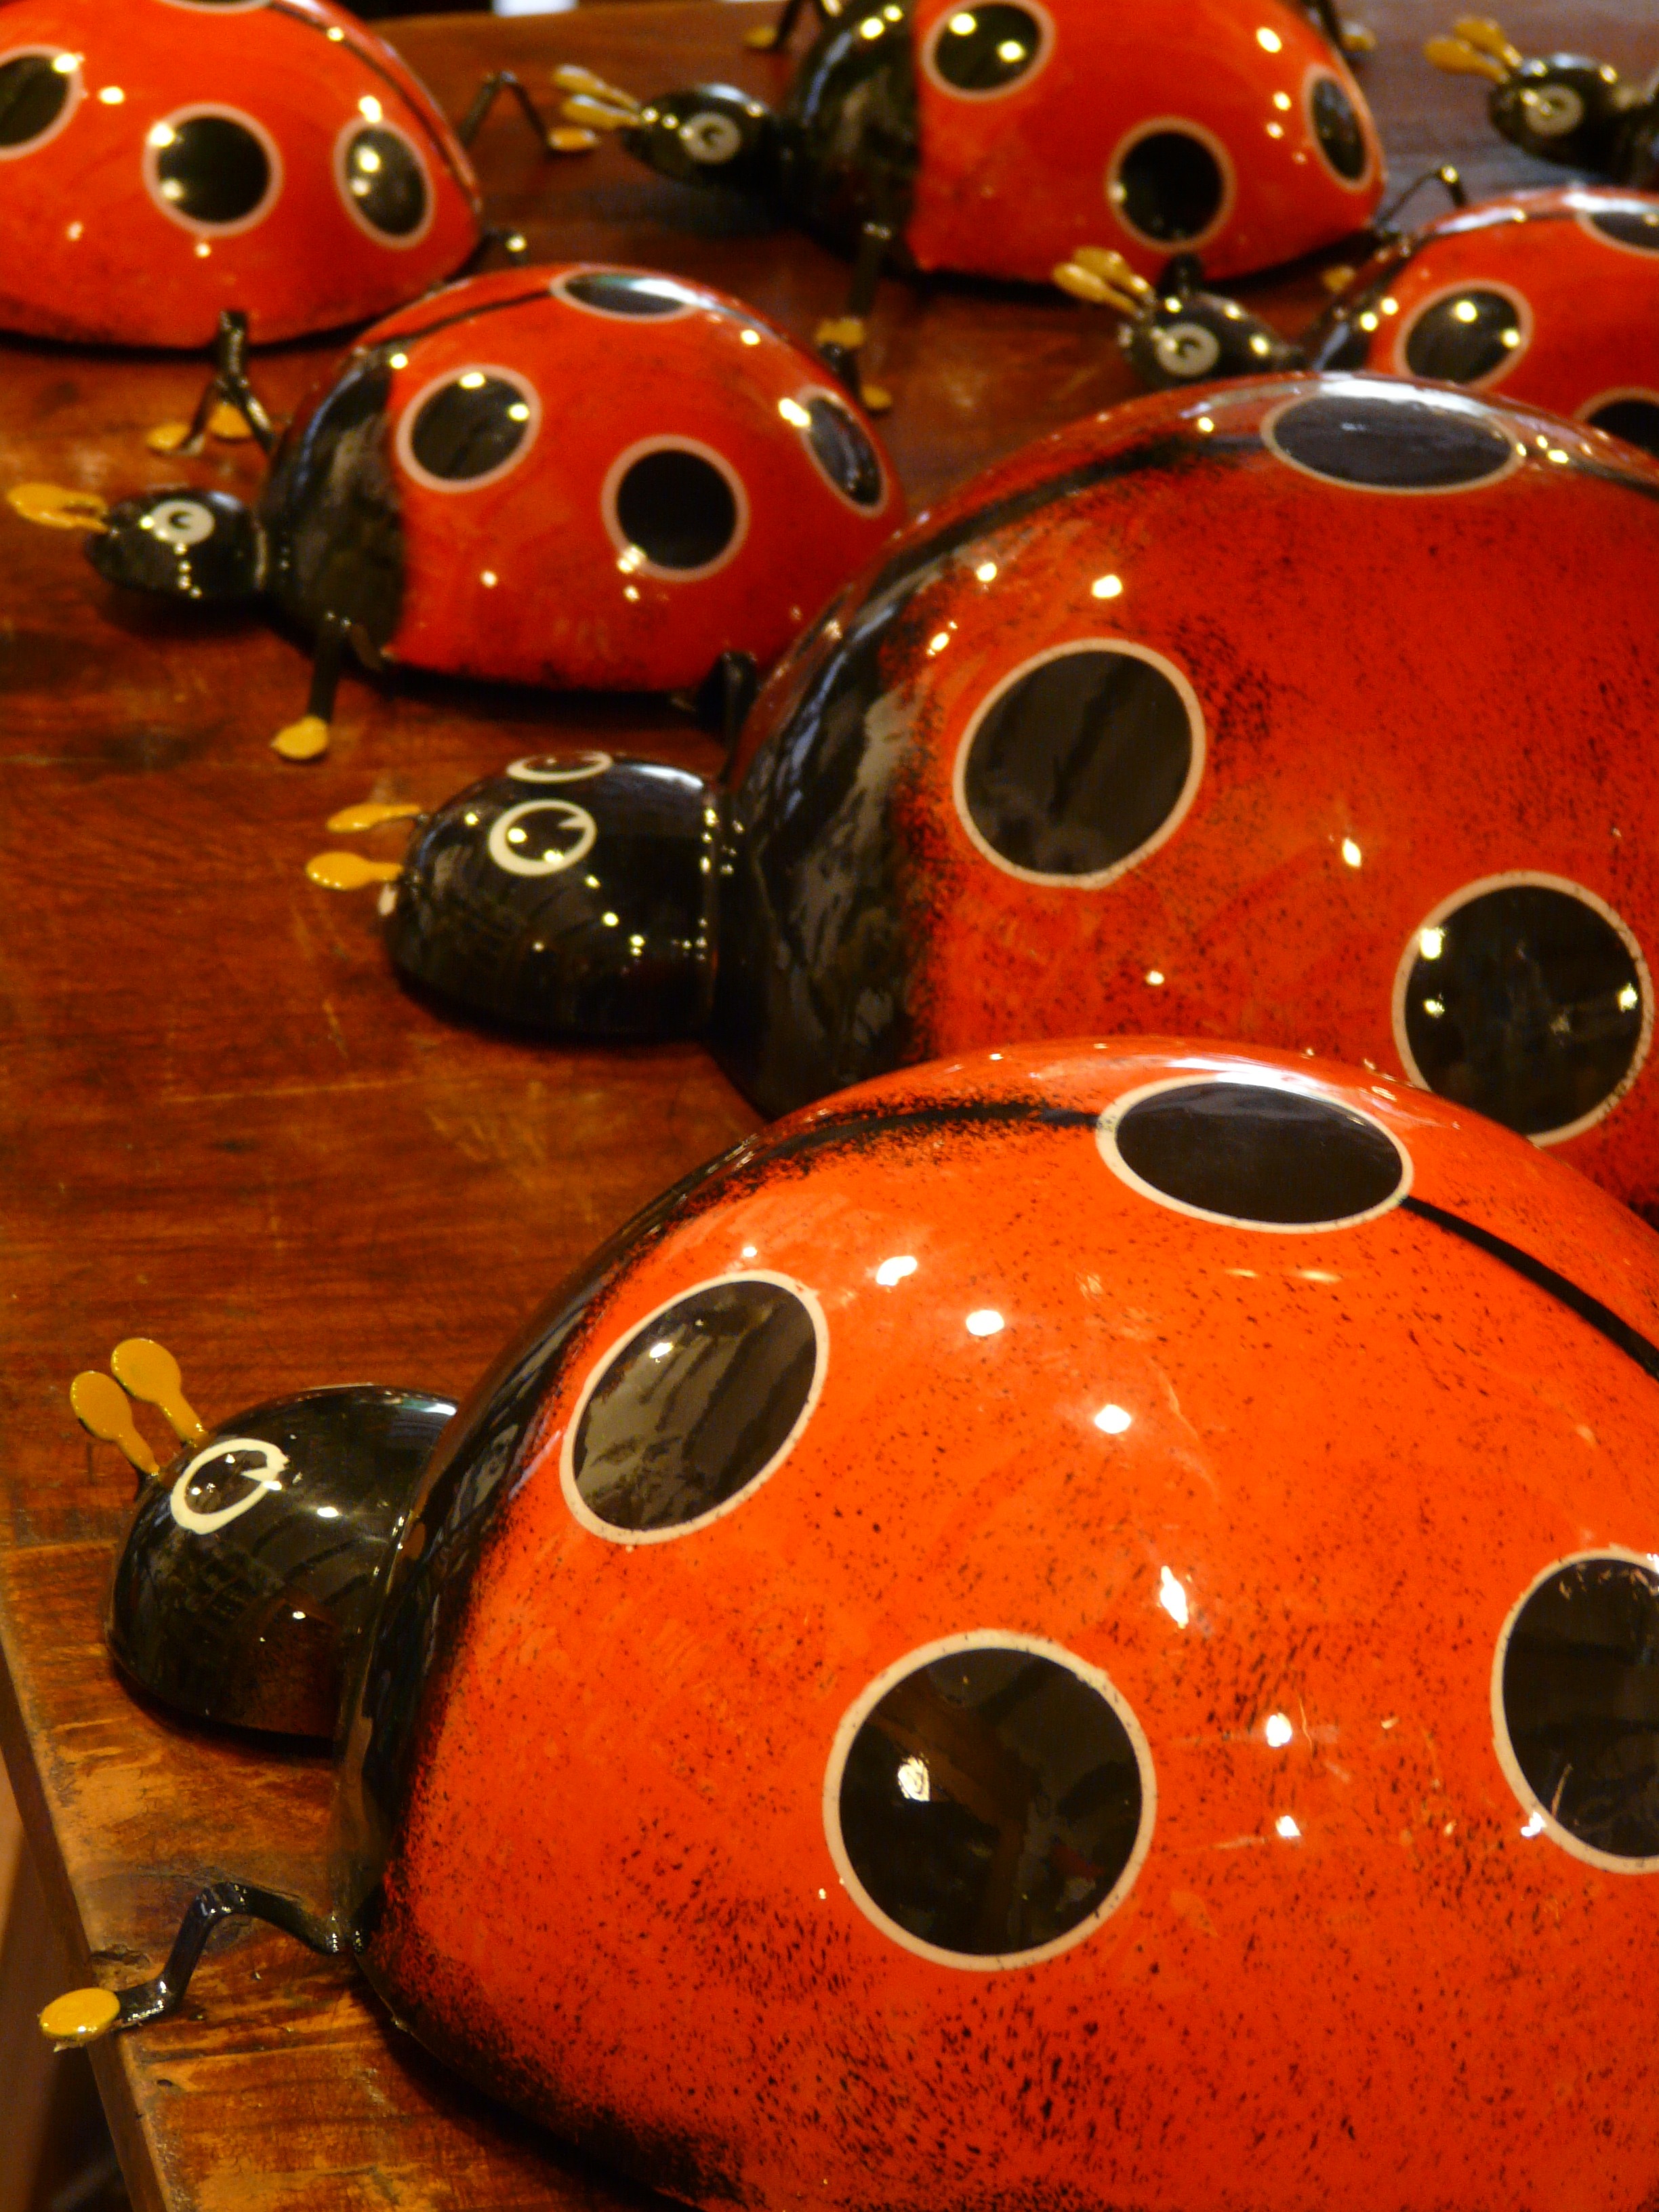
sweet, red, color, insect, ceramic, ladybug, colorful, pottery, ladybird, invertebrate, art, funny, costume, beetle, points, gaudy